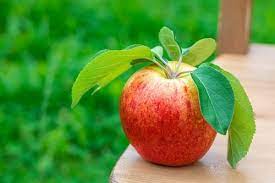
Label: Apple